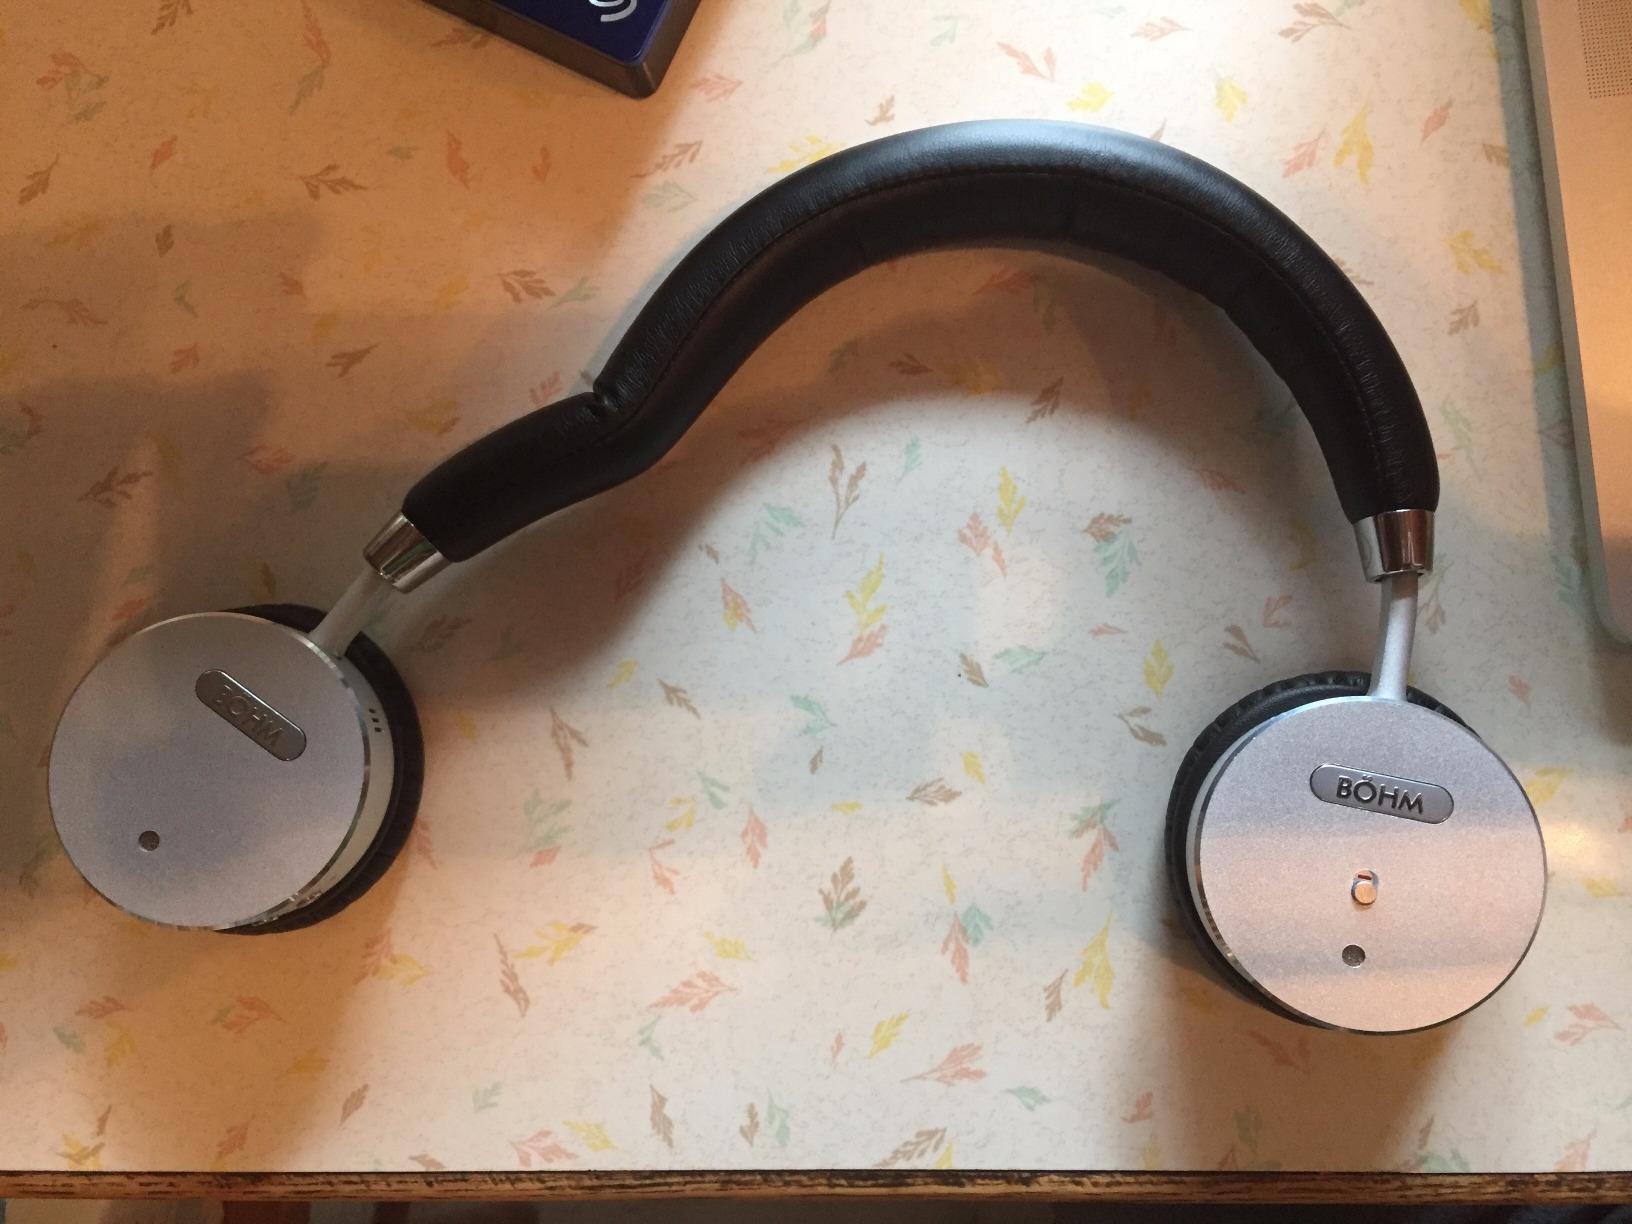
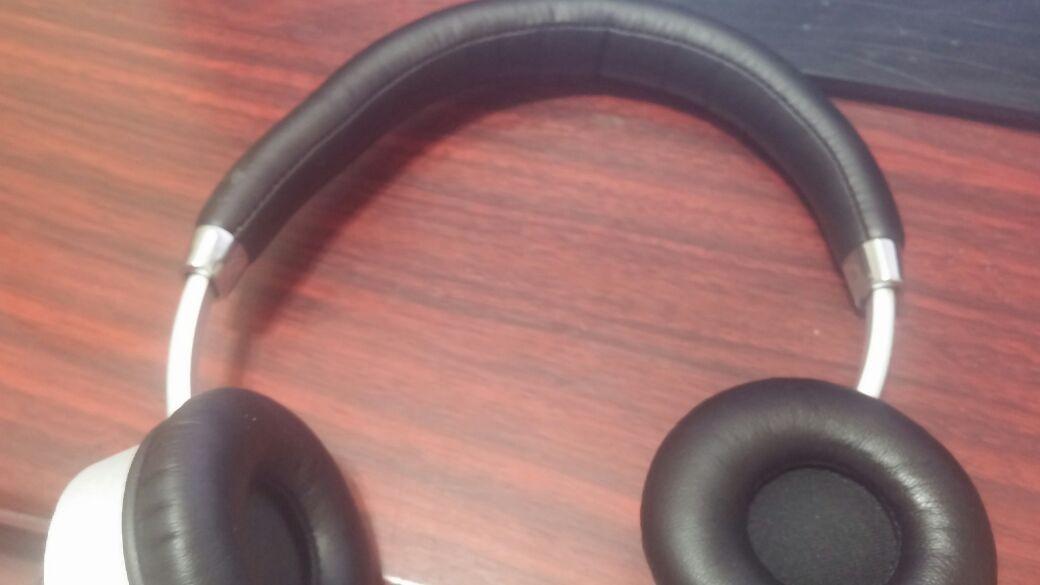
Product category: headphones
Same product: yes